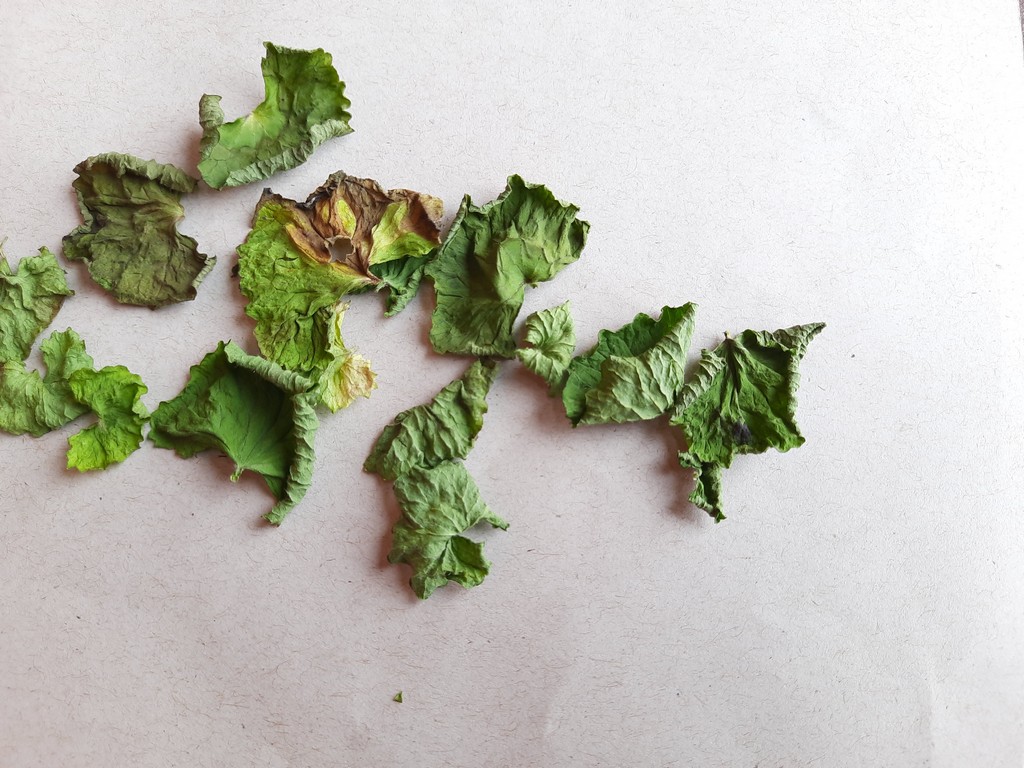
Label: Dried